V24 engine

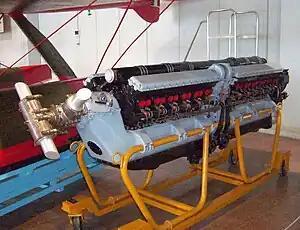
Fiat AS.6 aircraft engine

A V24 engine is a 24-cylinder piston engine where two banks of twelve cylinders are arranged in a V-shaped configuration around a single crankshaft. The majority of V24 engines are "dual V12" engines, where two separate V12 engines are placed in line with each other.